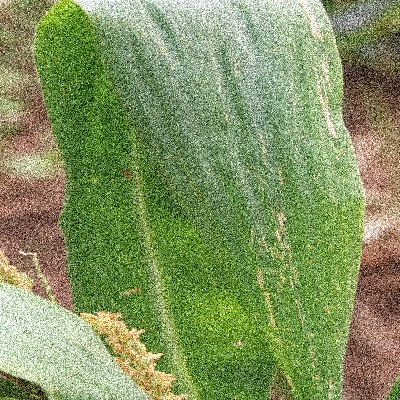
Label: Corn_(Maize)___Leaf_Spot